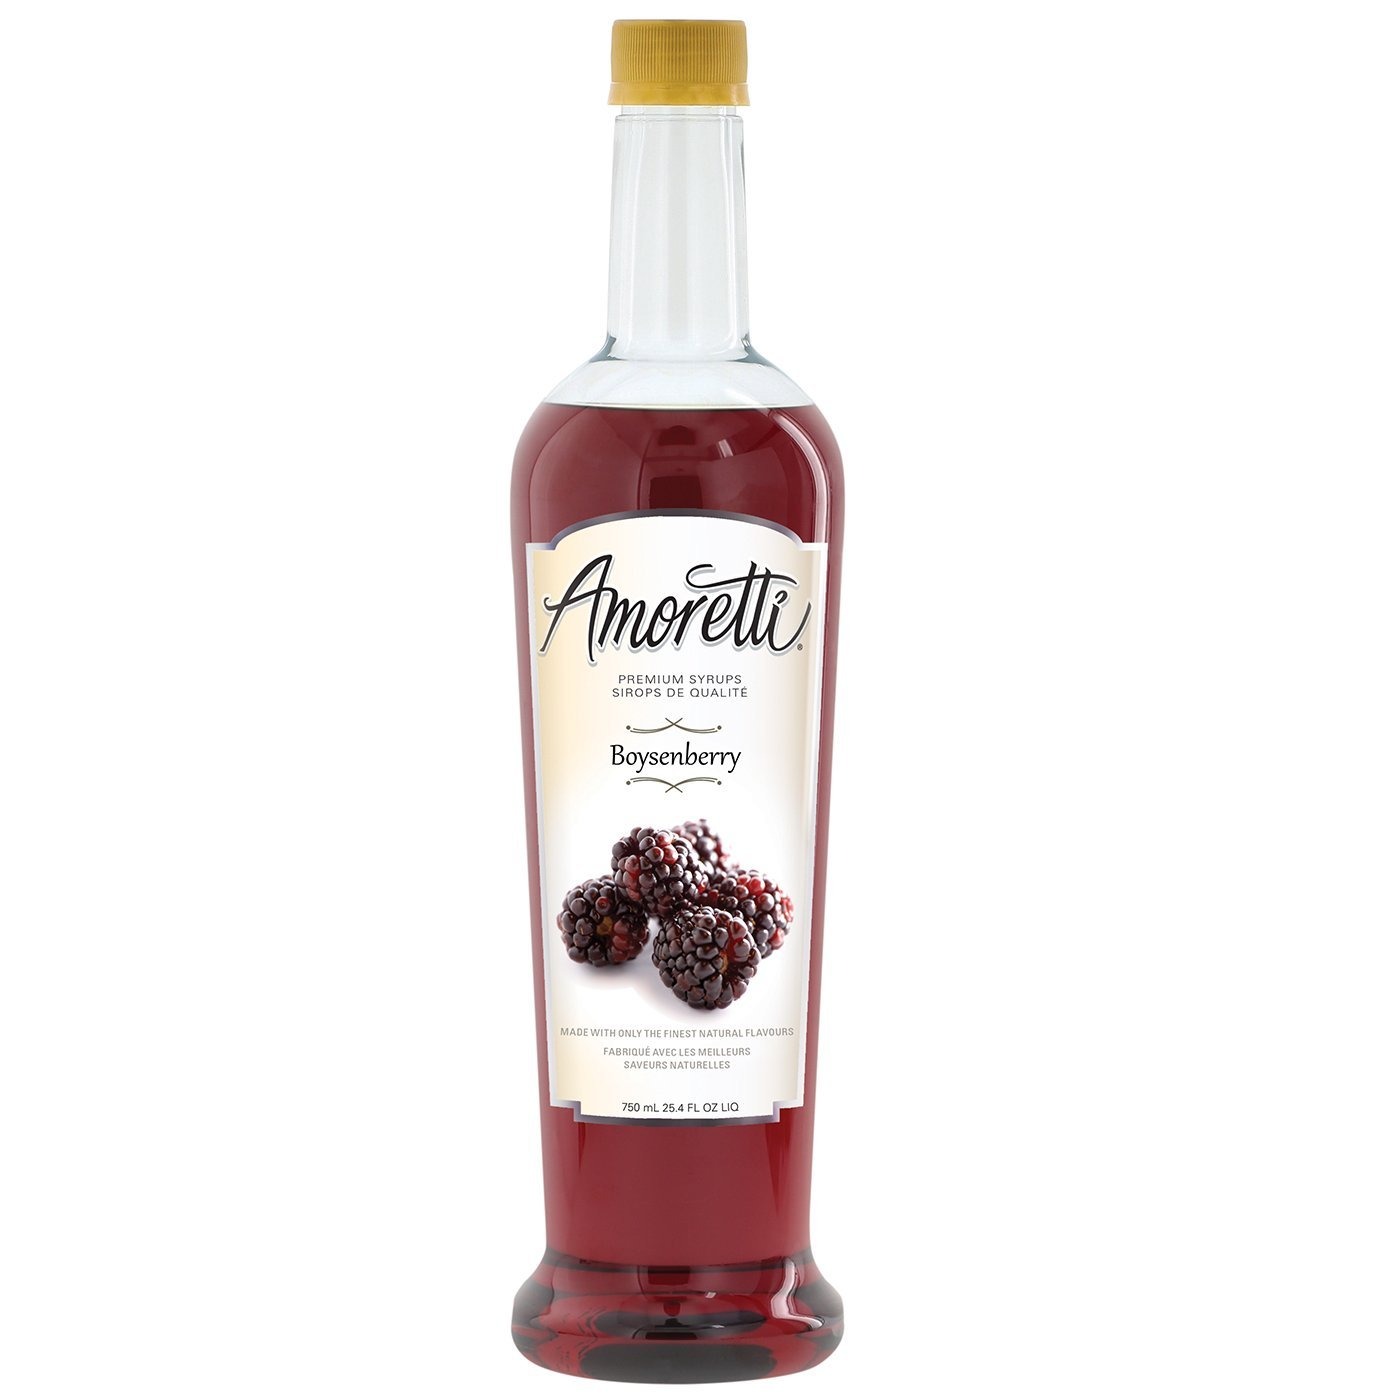
Item Name: Amoretti Premium Syrup, Boysenberry, 25.4 Ounce
Bullet Point 1: Made with Natural Flavors
Bullet Point 2: Naturally Flavored and Preservative Free
Bullet Point 3: 94 Servings Per Bottle/35 Calories Per Serving
Bullet Point 4: Delicious syrup for latte, tea, coffee, smoothies, italian soda and desserts
Bullet Point 5: Proudly Handcrafted in Southern California
Value: 25.4
Unit: Fl Oz

Price: 22